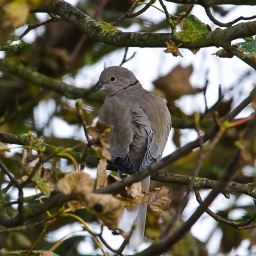
one of two dove in trees out the back of my house